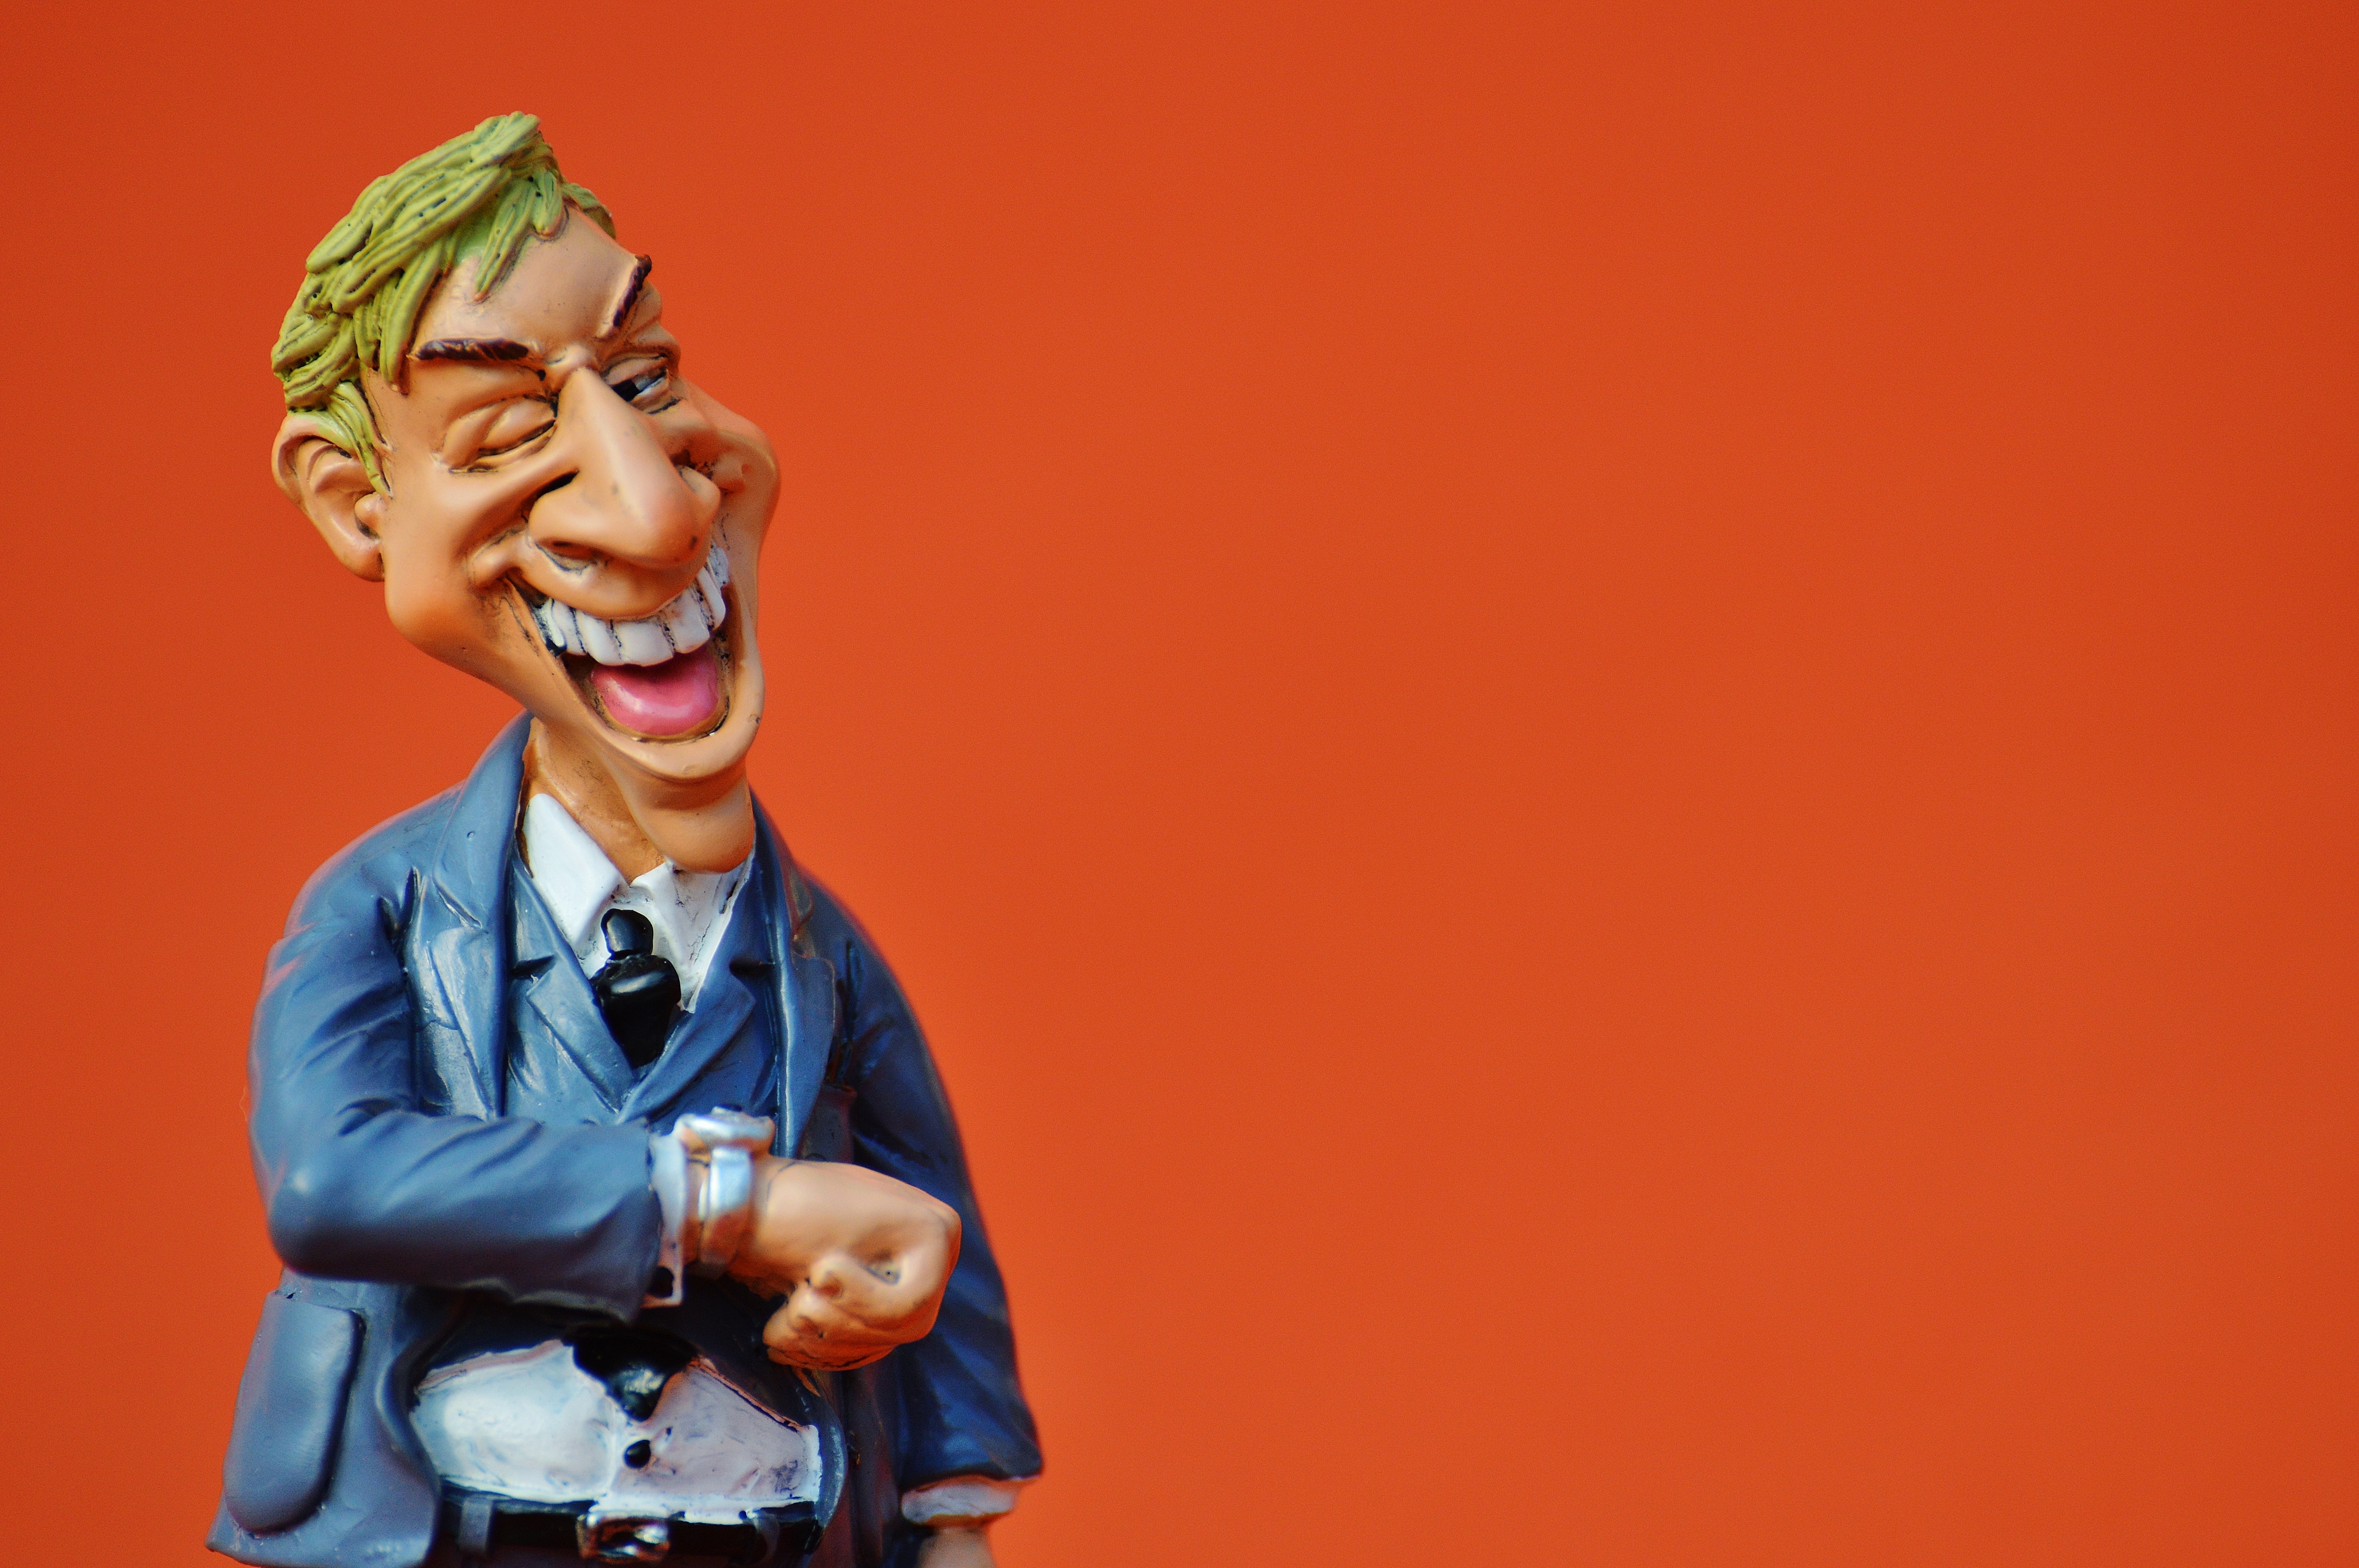
meeting, statue, business, laugh, wrist watch, fun, figure, shops, funny, businessman, time of, dates, on time, profit, time is money